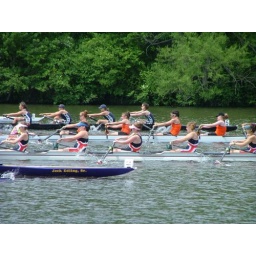
Our girls in orange pull ahead into first place during their final sprint. A very exciting race!